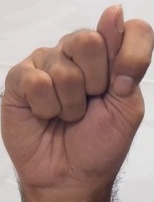
ASL sign: T